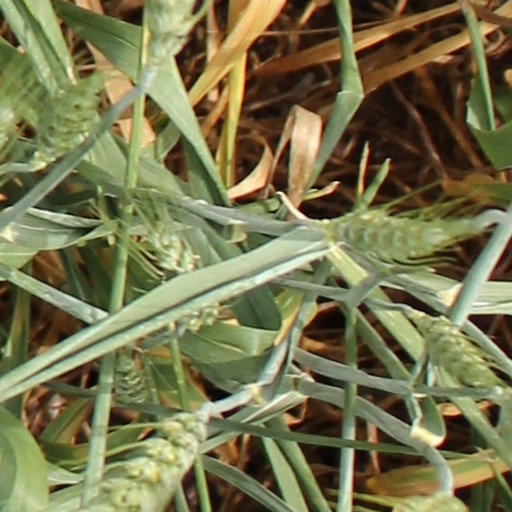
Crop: wheat